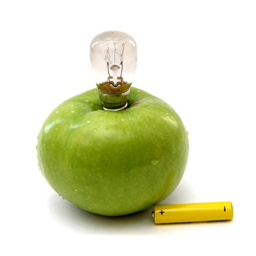
green apple with a lamp and a battery